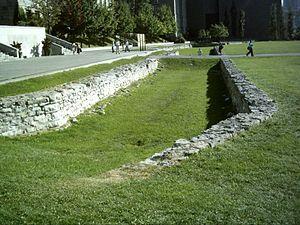
Vue du Champ de mars de Montréal, vestige des anciennes fortifications de la ville
La Nouvelle-France est un ensemble colonial français d'Amérique du Nord qui a existé de 1534 à 1763 avec le statut de vice-royauté. Sa capitale était Québec.
Le Champ-de-Mars est un espace vert de Montréal.